Gilbert baronets

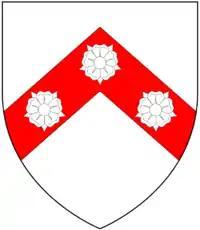
Arms of Gilbert: "Argent, on a chevron gules three roses of the field"

The Gilbert Baronetcy was a title in the Baronetage of the United Kingdom. It was created in 1851 for Major-General Sir Walter Gilbert. The title became extinct on the death of his son Francis, the second Baronet.